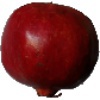
Label: Pomegranate 1